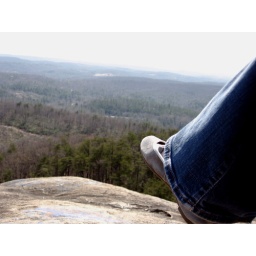
taken while lounging on the bald rock off highway 276 near caesar's head, south carolina.